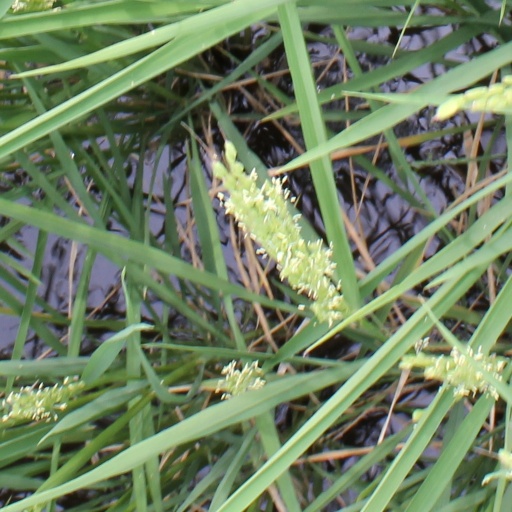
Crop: rice